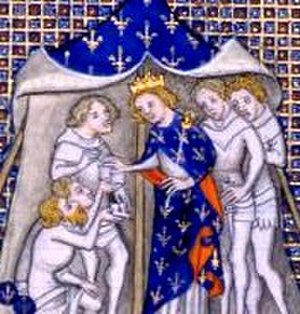
Karl den Tykke
Karl den Tykke
Karl den Tykke, Karl 2., Karl 3., var søn af Ludvig den Tyske og Emma af Bayern.